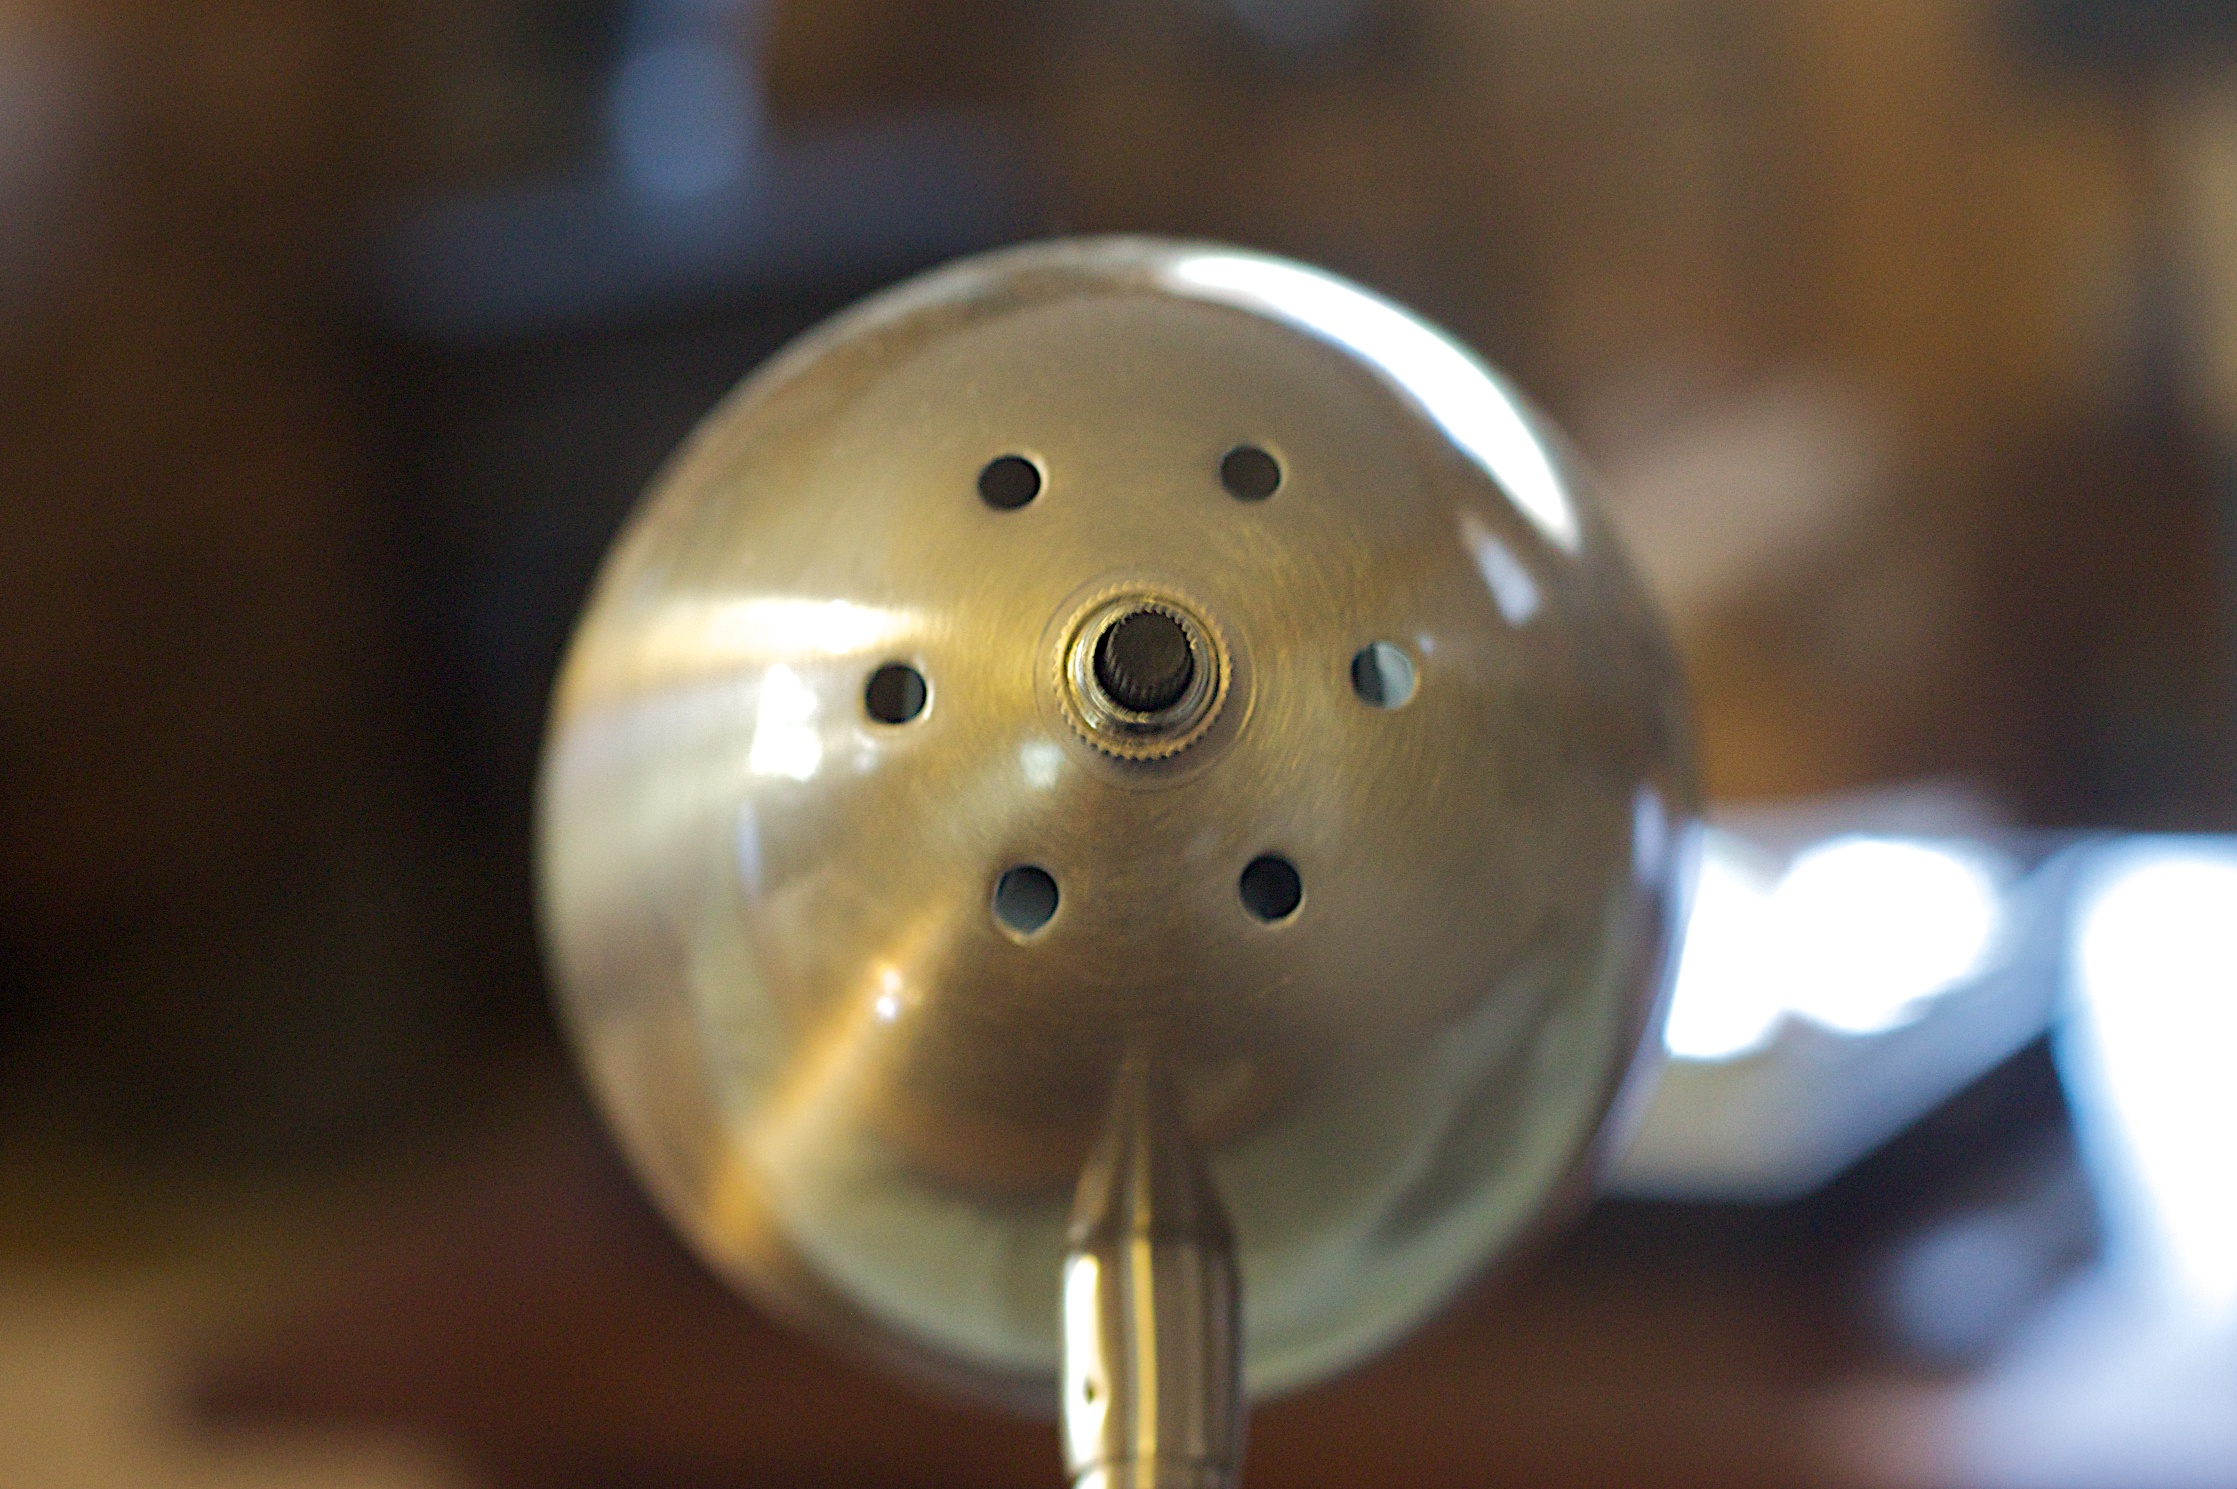
hand, light, photography, wheel, glass, lighting, material, close up, eye, sphere, macro photography, incandescent light bulb